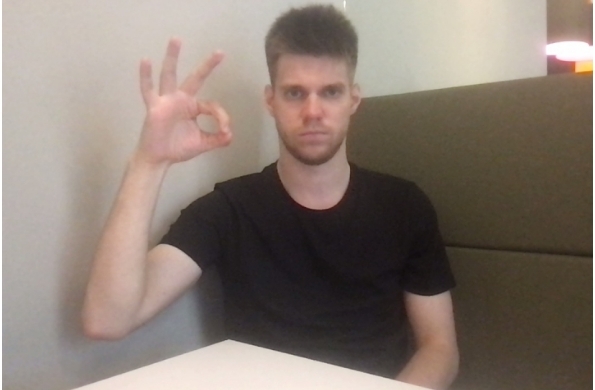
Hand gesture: ok